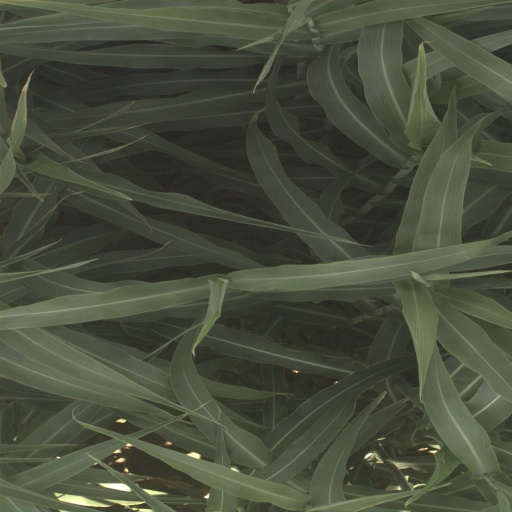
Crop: sorghum